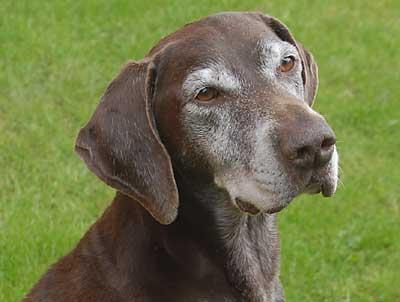
German_short-haired_pointer